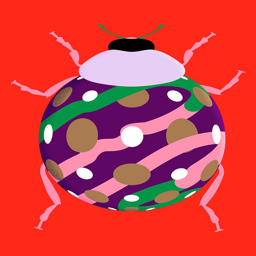
made by person and profession .